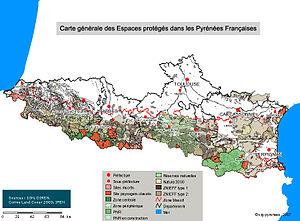
Les différentes activités humaines sont :